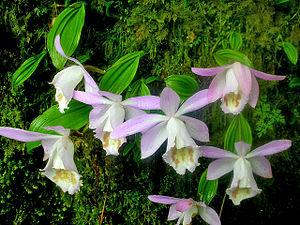
Pleione est un genre d'orchidées principalement terrestres, originaire de Chine et d'Asie.